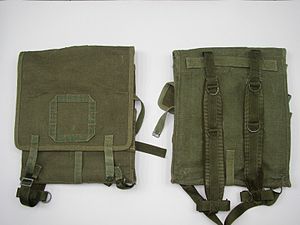
Tornyster
Et tornyster er en oftest militær rygsæk af læder eller stof udspændt over en ramme med remme til fastspænding af forskellige genstande.